Somerville Township

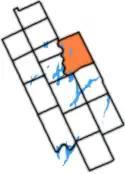
Somerville Township within former Victoria County

The Township of Somerville was a municipality located in the north-eastern corner of the former Victoria County, now the city of Kawartha Lakes.